NGC 1271

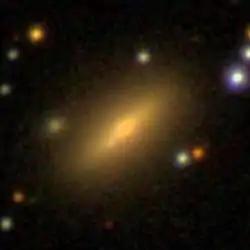
SDSS image of NGC 1271

NGC 1271 is a compact elliptical or lenticular galaxy located about 250 million light-years away in the constellation Perseus. The galaxy was discovered by astronomer Guillaume Bigourdan on November 14, 1884. NGC 1271 is a member of the Perseus Cluster and has a nuclear dust disk in its center. It also has an edge-on, intermediate-scale disk and has a central bulge. Like NGC 1277, NGC 1271 is a candidate "relic galaxy".